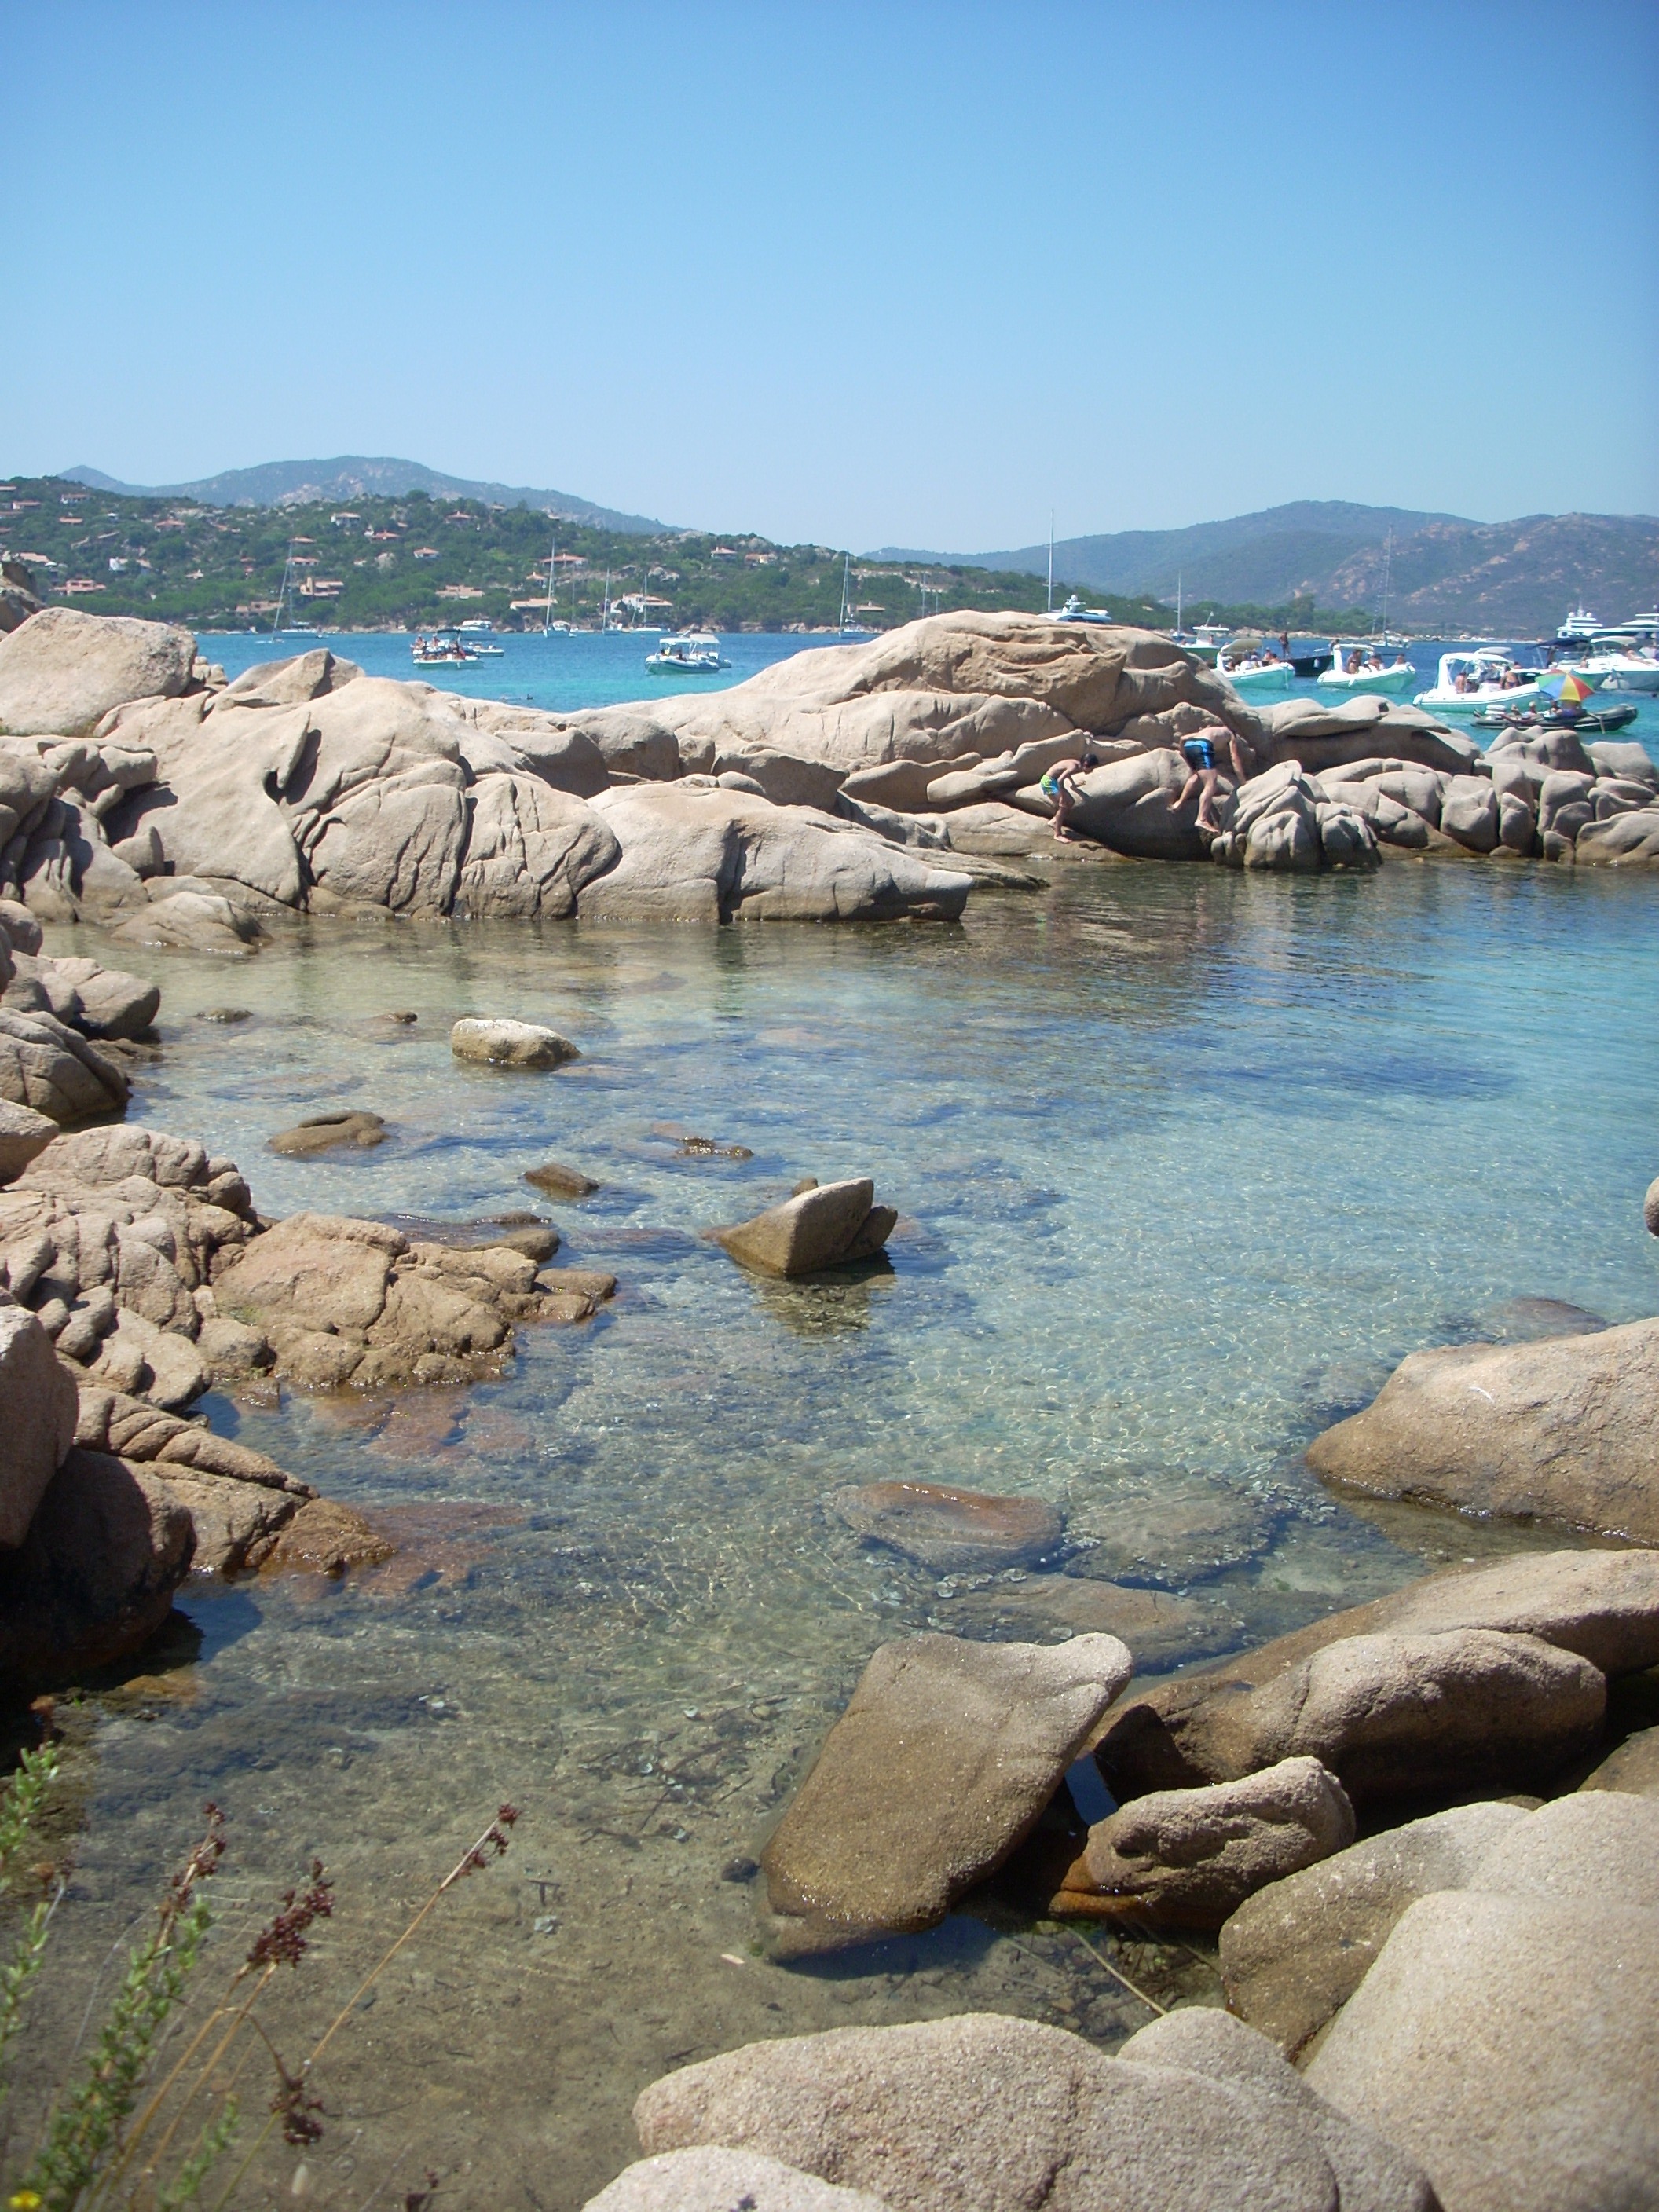
beach, landscape, sea, coast, water, rock, ocean, shore, lake, summer, cliff, cove, bay, terrain, body of water, geology, cape, sardinia